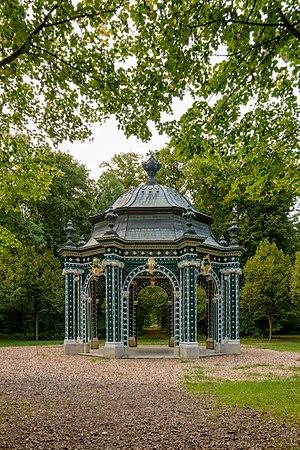
Les châteaux de Laxenbourg sont un ensemble de résidences impériales et royales dans la commune de Laxenbourg, près de Vienne. Ce sont l'ancien château, le nouveau château, le "Blauer Hof" et le Franzensburg.